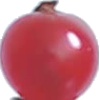
Label: Redcurrant 1